HMS Hood

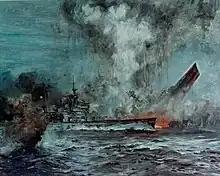
Painting by J.C. Schmitz-Westerholt, depicting "Hood" sinking stern first; "Prince of Wales" is in the foreground

Just before 06:00, while "Hood" was turning 20° to port to unmask her rear turrets, she was hit again on the boat deck by one or more shells from "Bismarck"s fifth salvo, fired from a range of approximately (or 10.3 mi.). A shell from this salvo appears to have hit the spotting top, as the boat deck was showered with body parts and debris. A huge jet of flame burst out of "Hood" from the vicinity of the mainmast, followed by a devastating magazine explosion that destroyed the aft part of the ship. This explosion broke the back of "Hood", and the last sight of the ship, which sank in only three minutes, was her bow, nearly vertical in the water.